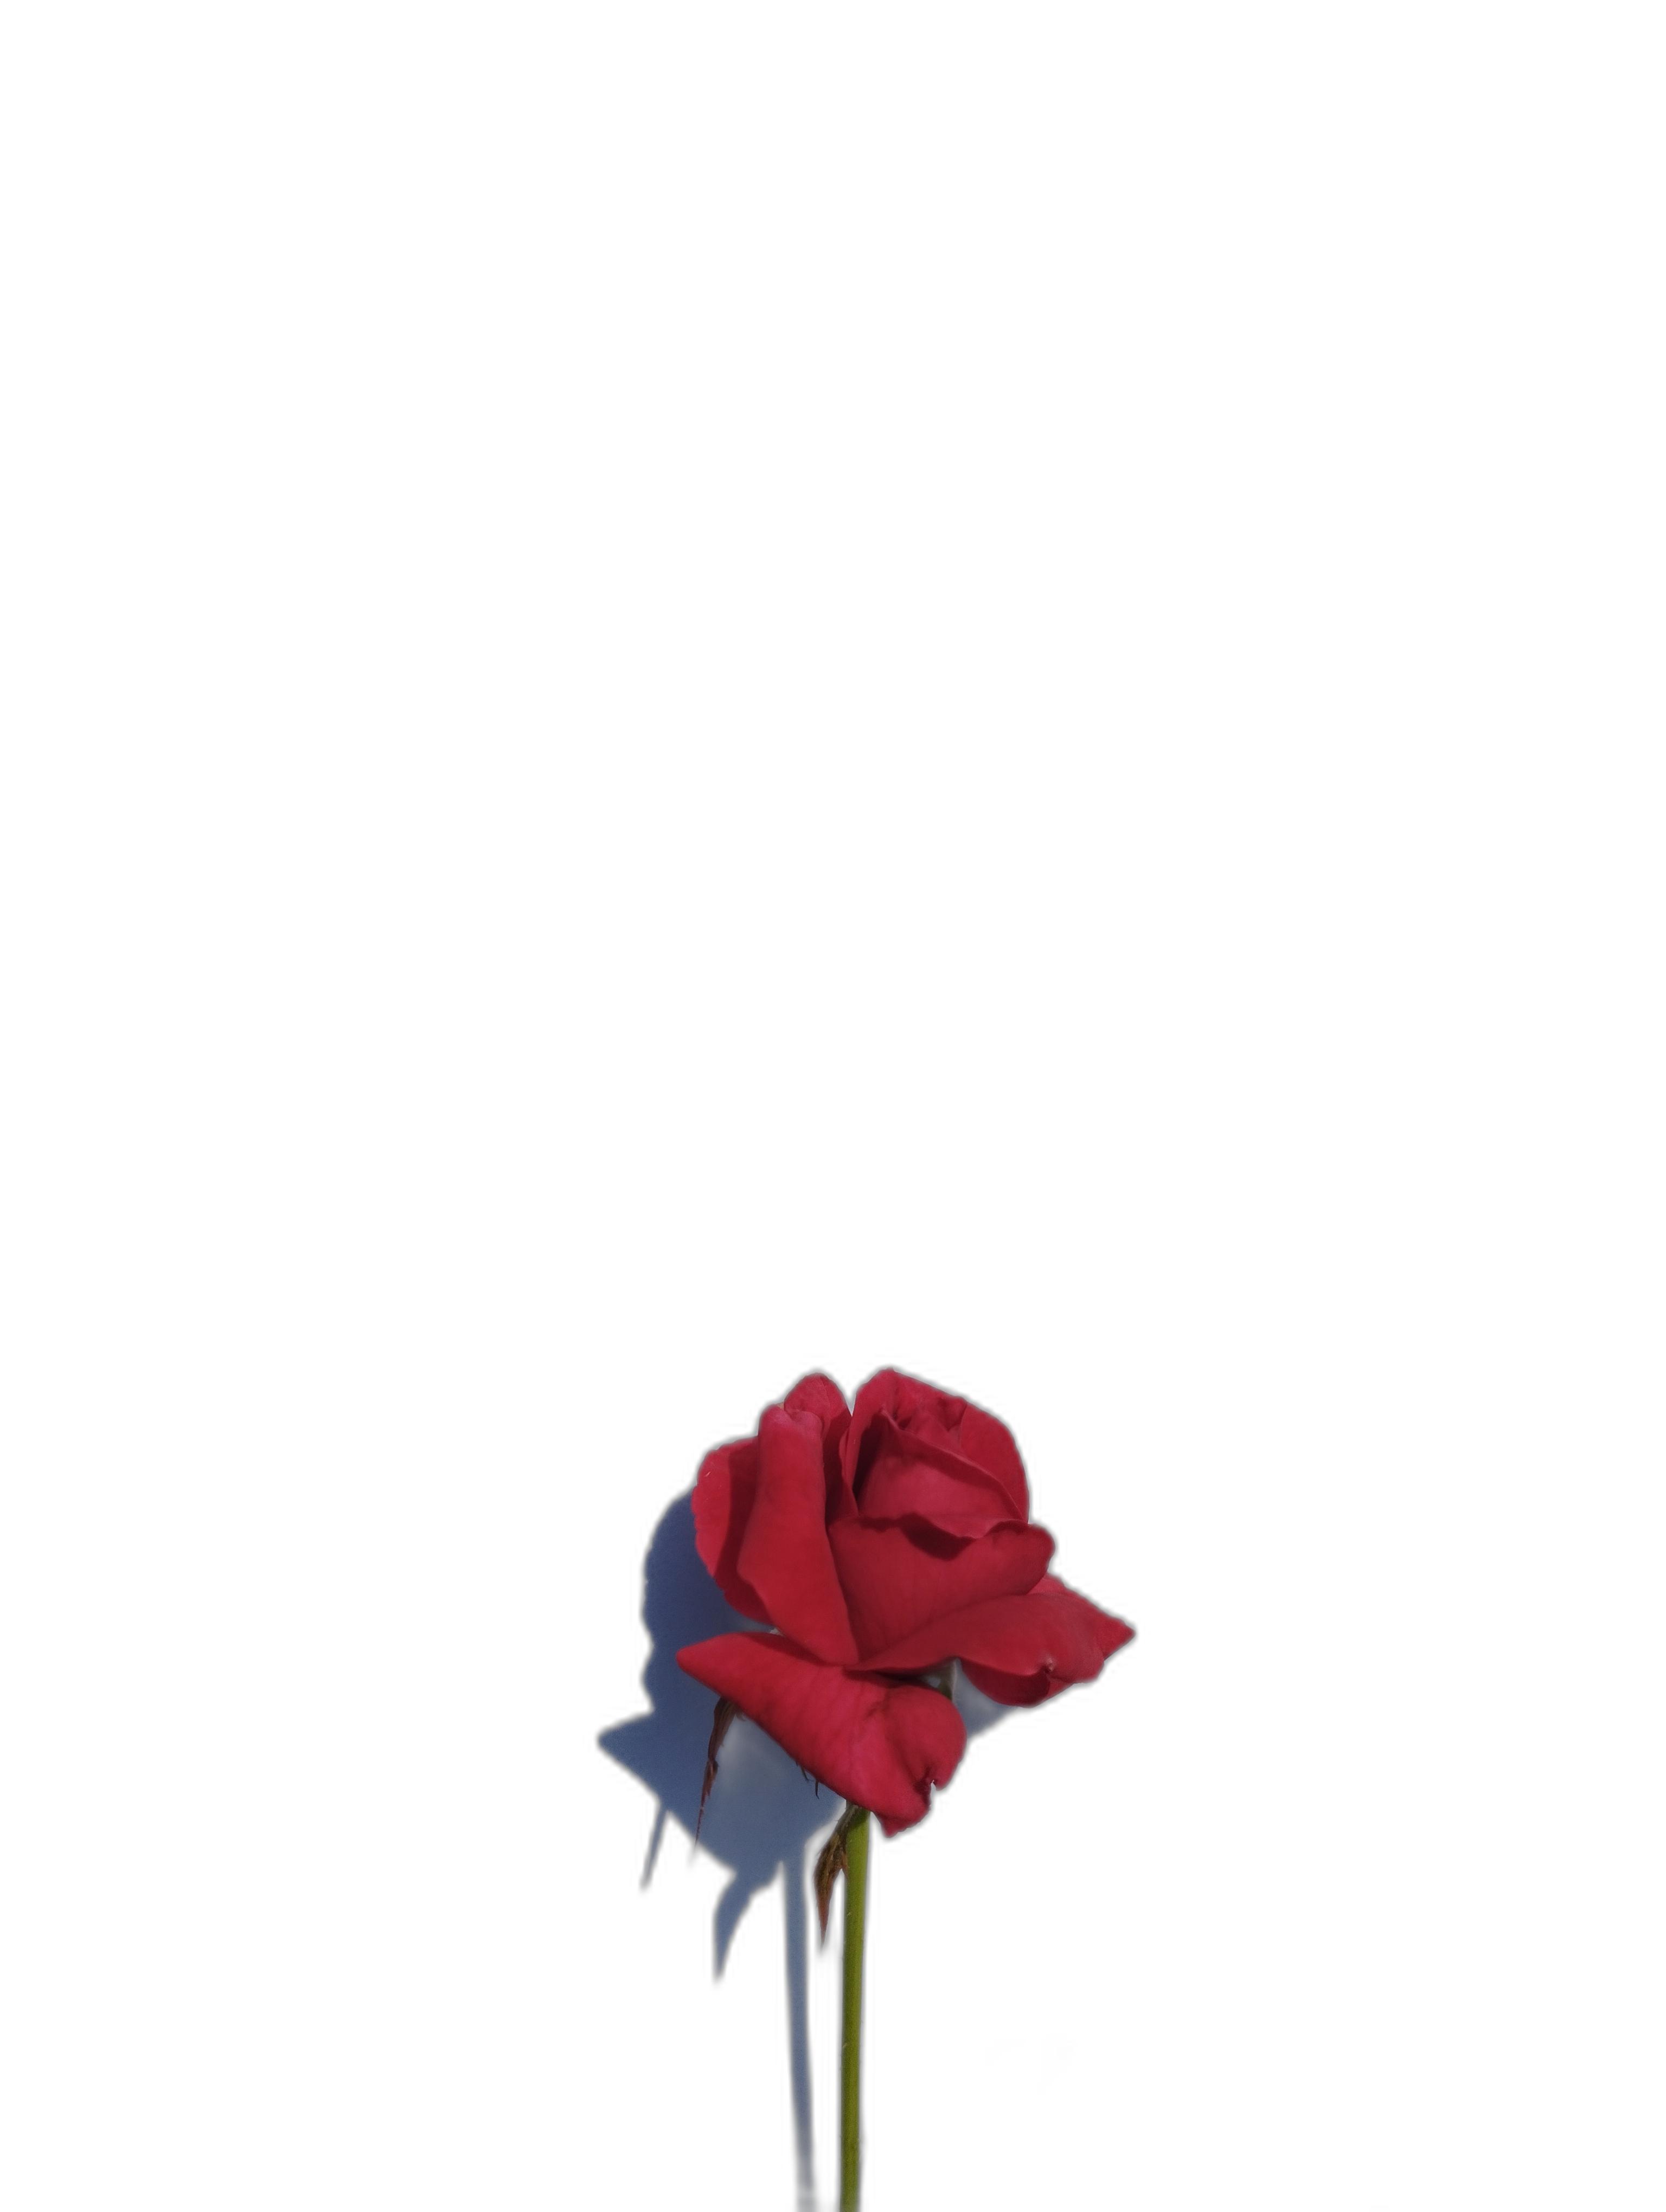
Label: Rose